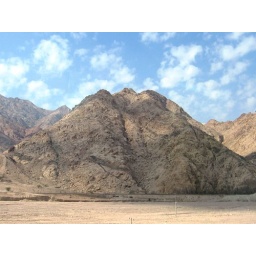
On the road to Petra... The black streaks in the mountains are, apparently, Manganese.